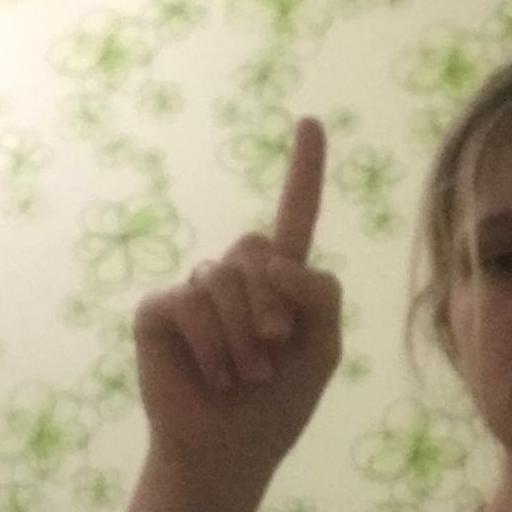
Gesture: one